Cranioplasty

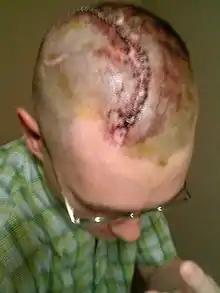
Scar remained from a cranioplasty

Before the operation, CT scans and MRIs are taken to study the cranial defect. The patient is given antibiotics to prevent bacterial infection.